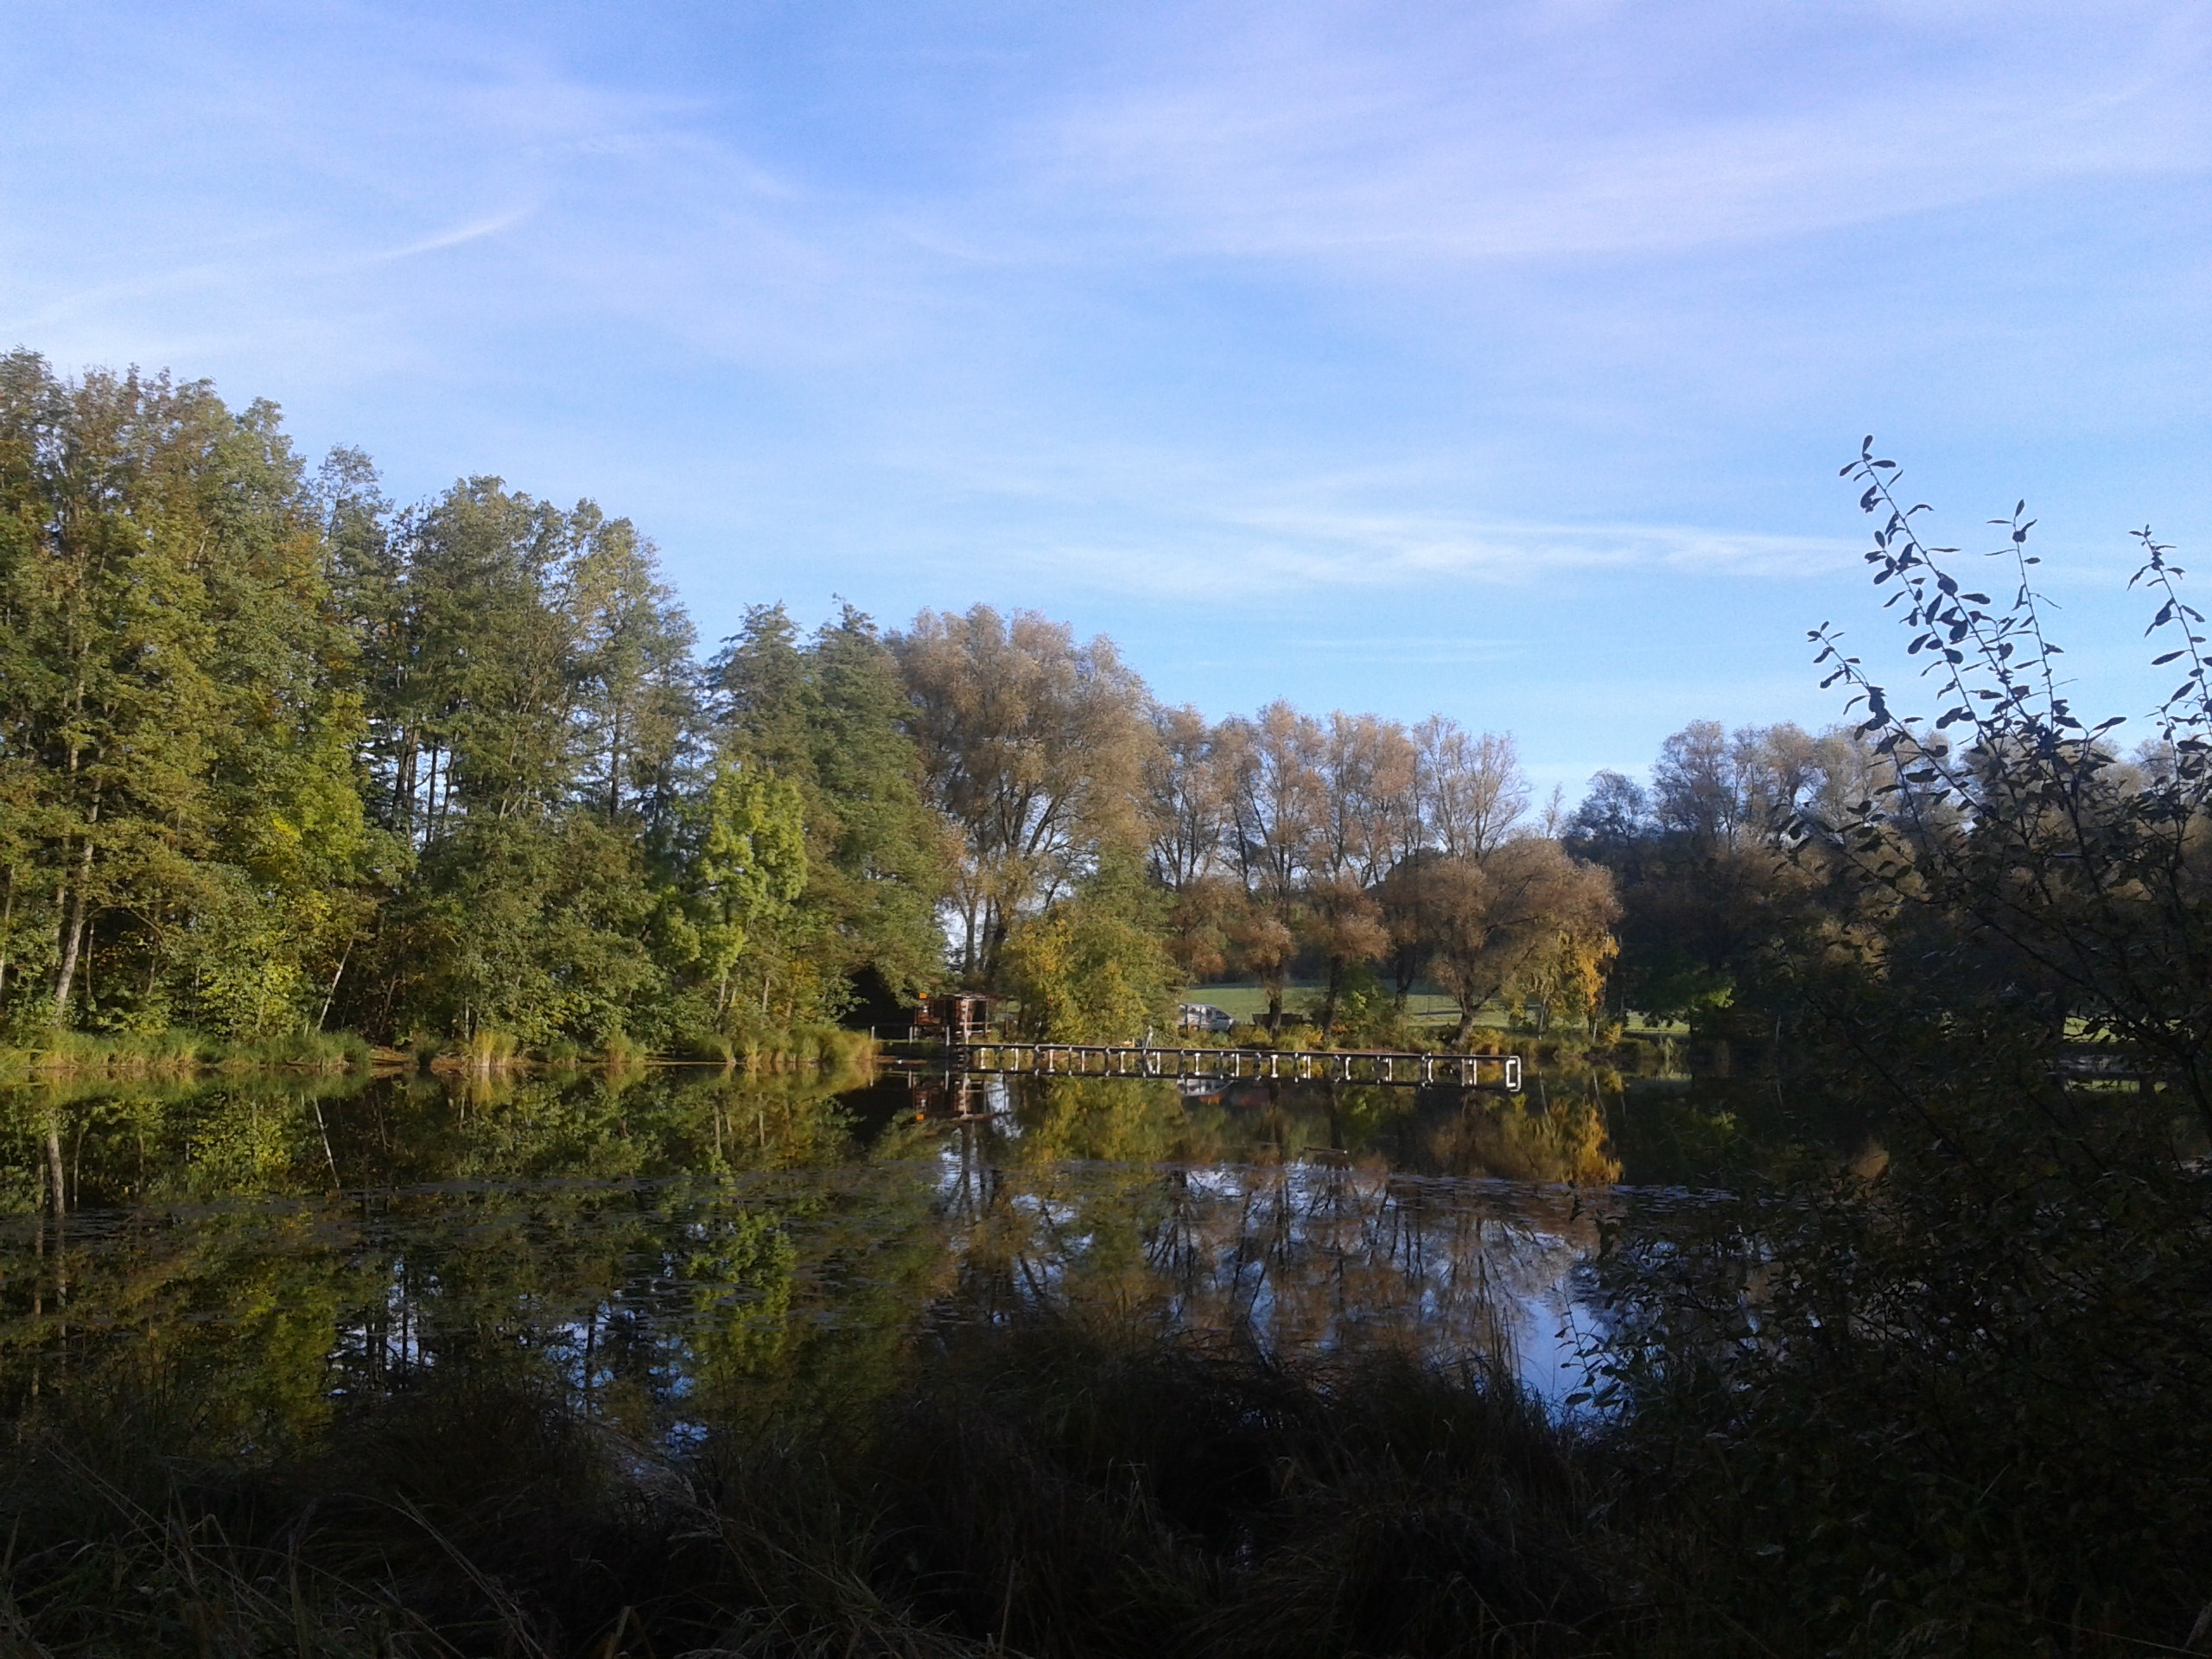
landscape, tree, nature, forest, grass, wilderness, plant, leaf, lake, river, pond, reflection, autumn, park, season, wetland, woodland, habitat, ecosystem, mirrored trees, natural environment, woody plant